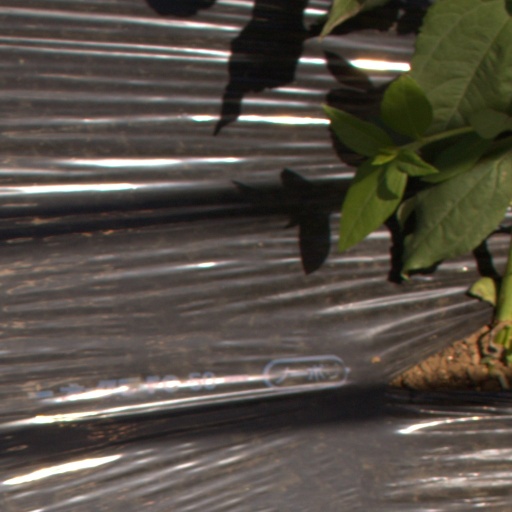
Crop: Jerusalem artichoke